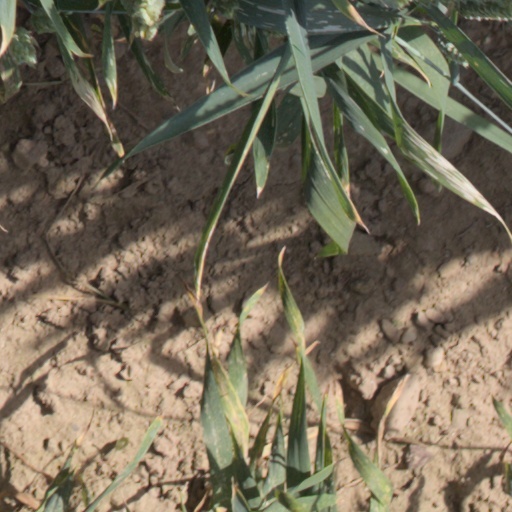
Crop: wheat